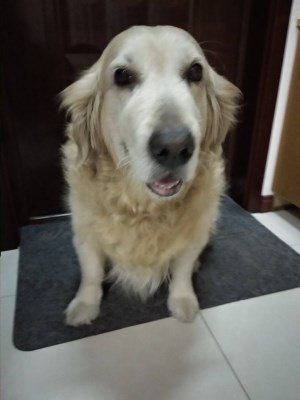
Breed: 5355-n000126-golden_retriever